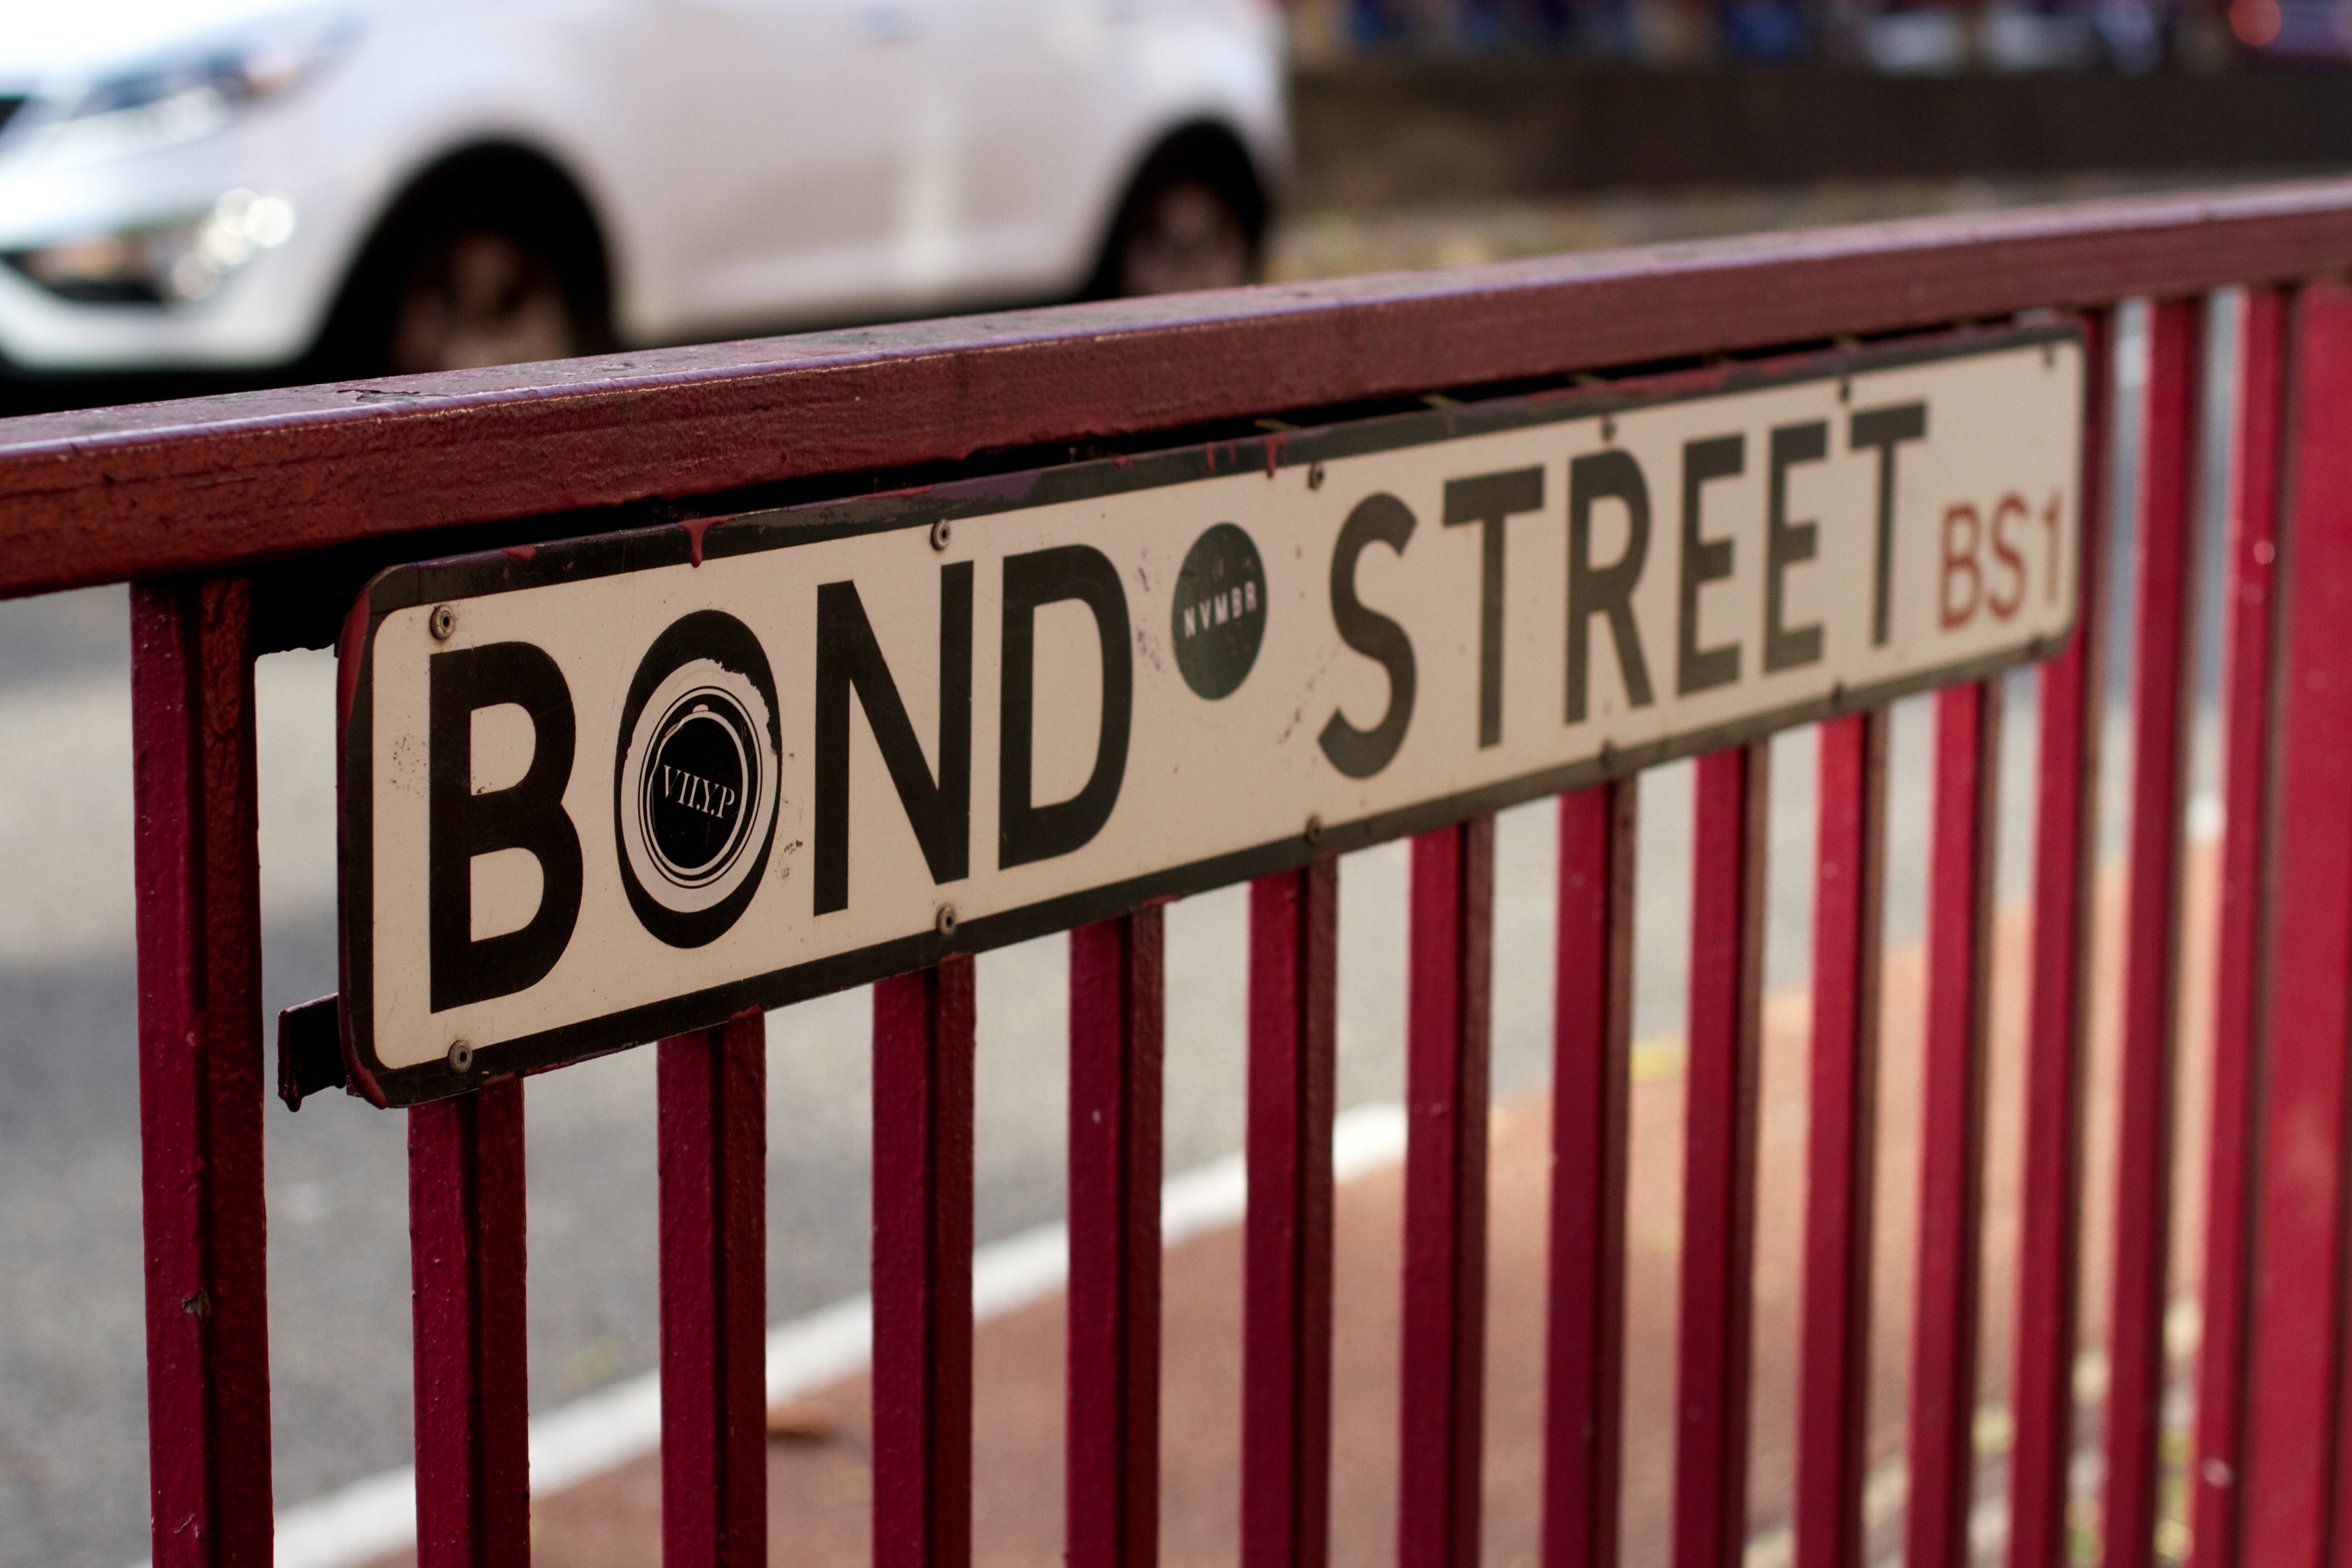
sign, red, color, street sign, signage, cool image, vehicle registration plate